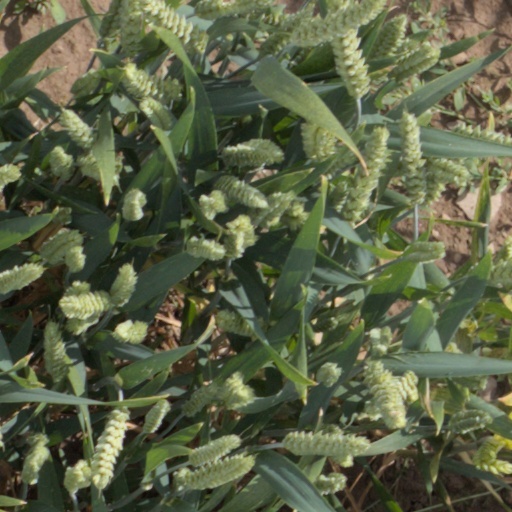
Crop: wheat